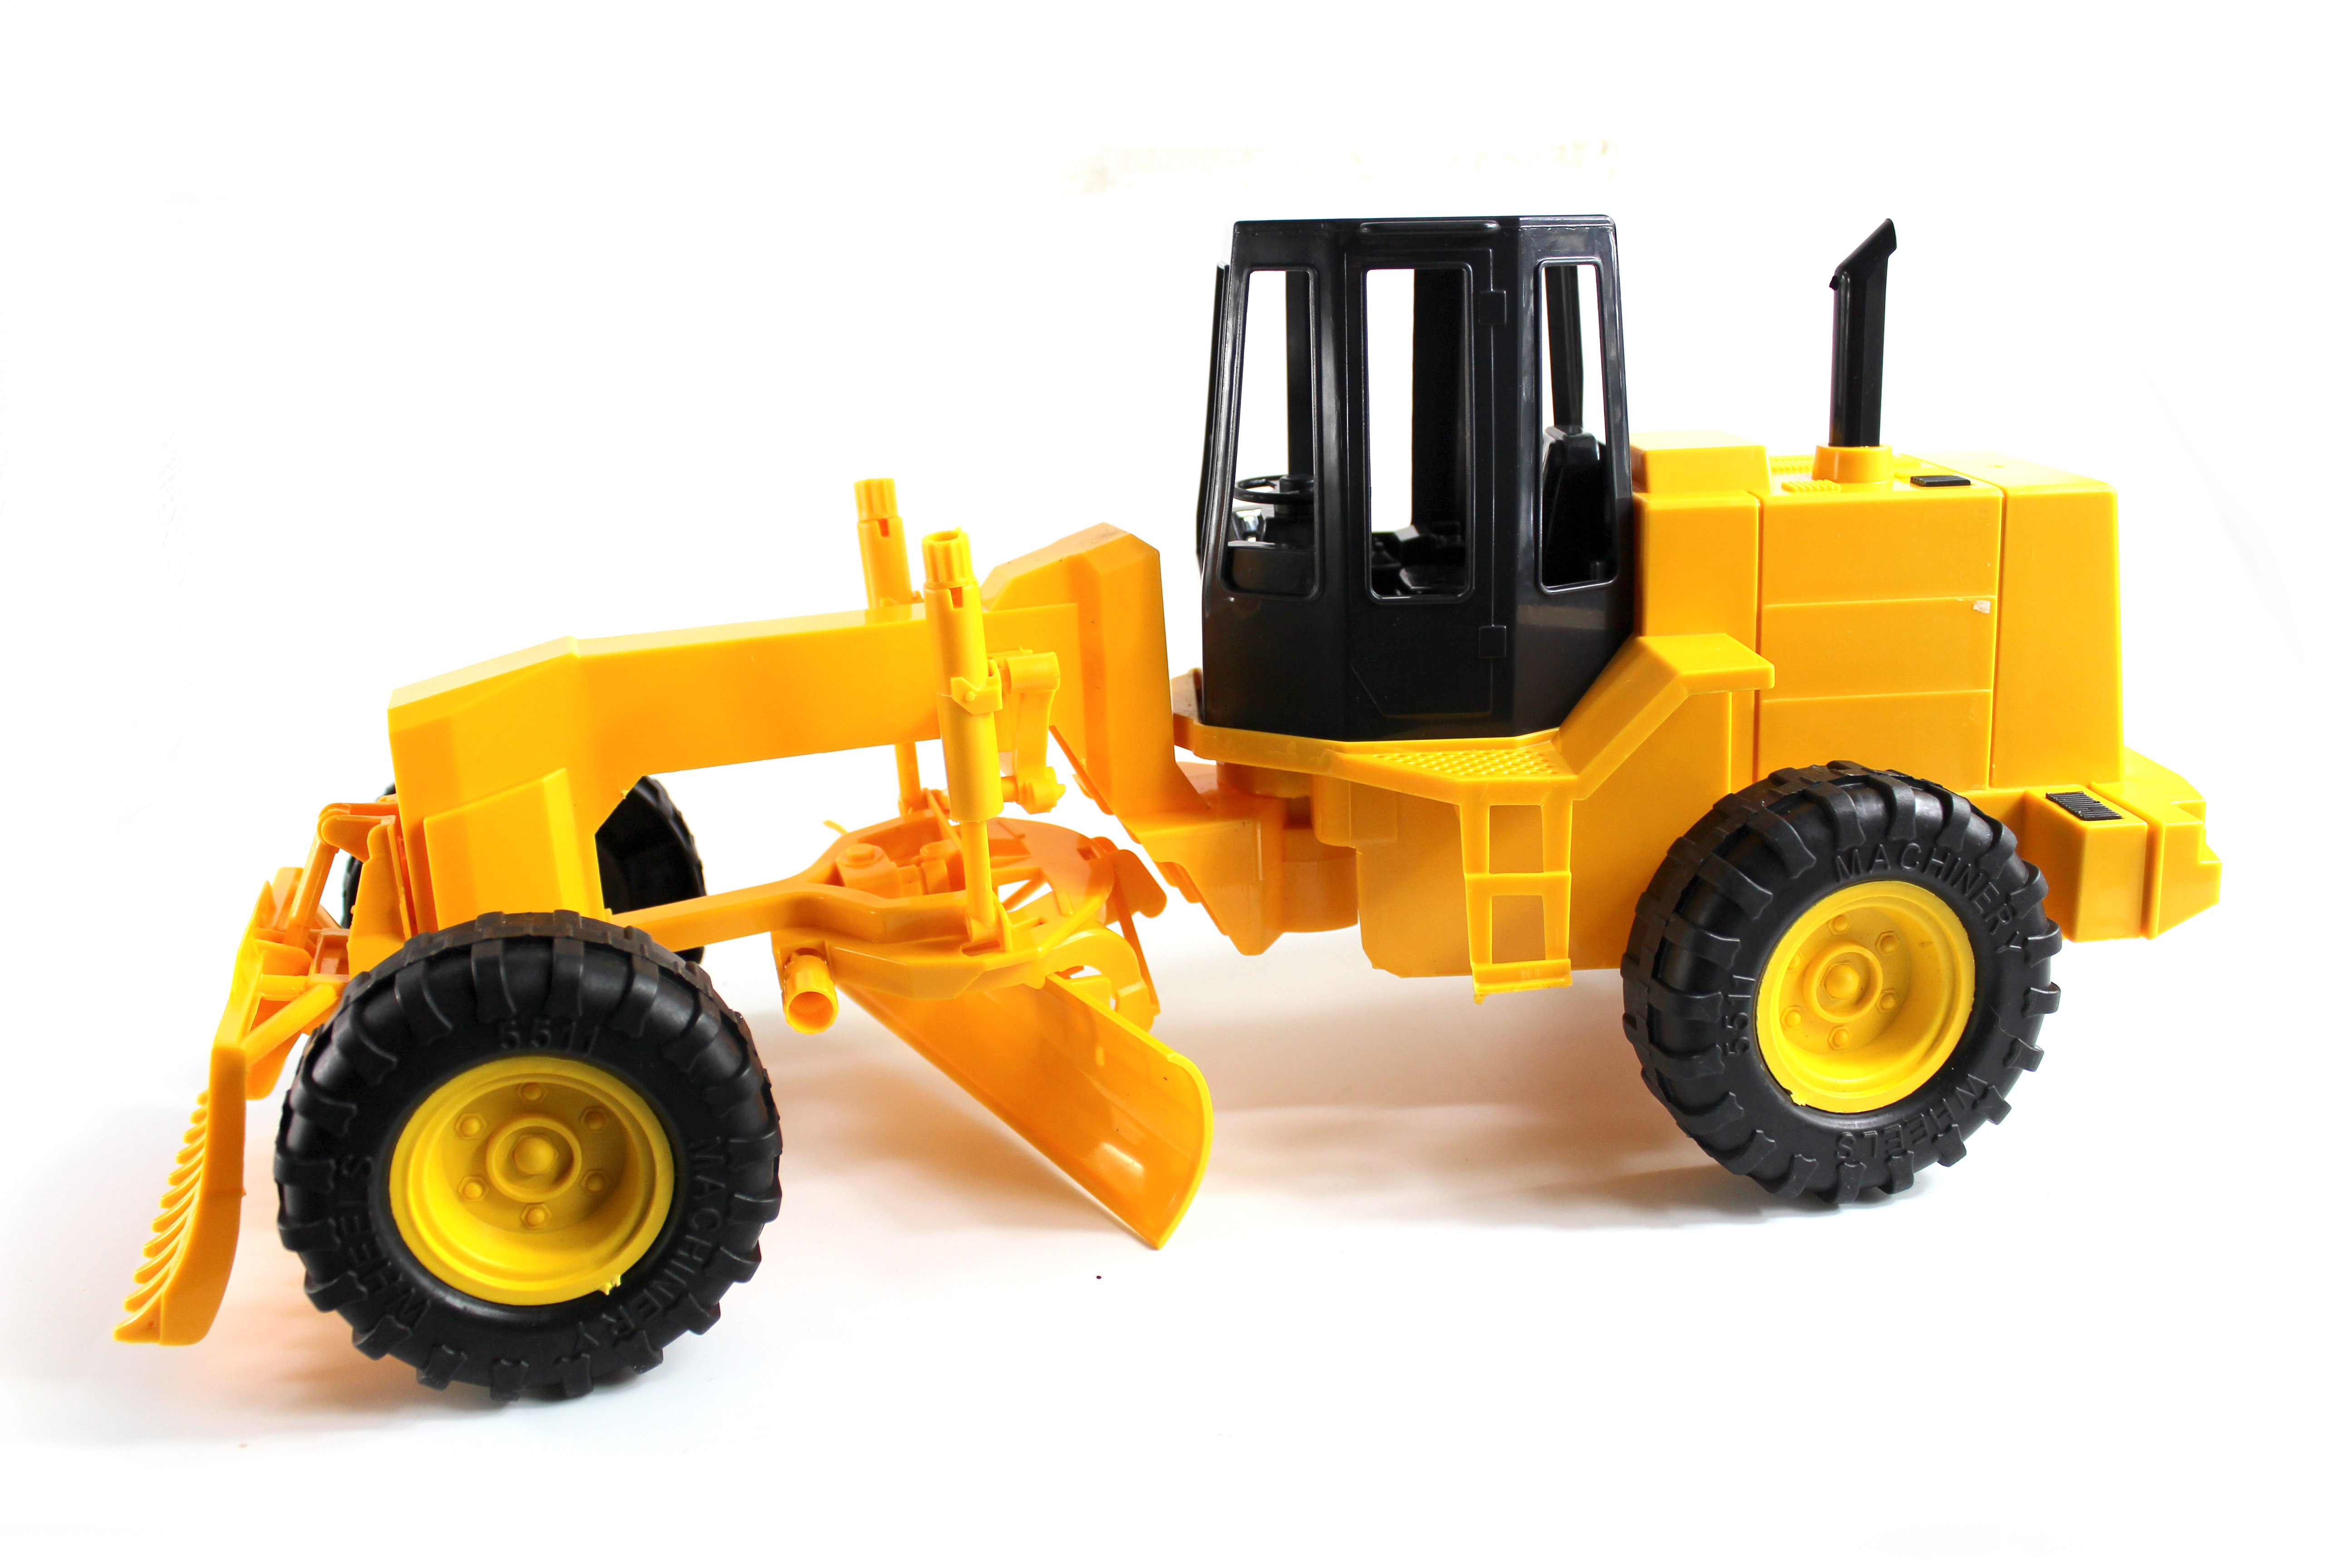
building, bulldozer, business, car, cargo, cement, collection, concrete, construction, crane, design, digger, dump, element, engineering, equipment, excavator, flat, forklift, heavy, hydraulic, icon, illustration, industrial, industry, isolated, loader, lorry, machine, machinery, mixer, mover, orthogonal, power, road, roller, set, shovel, tipper, tool, tractor, traffic, transport, transportation, truck, vector, vehicle, wheel, work, yellow, toy, construction equipment, model car, toy vehicle, agricultural machinery